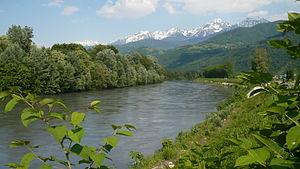
L'Isère à Gières avec la chaîne de Belledonne.
Grenoble est une commune du sud-est de la France, située dans la région Auvergne-Rhône-Alpes, chef-lieu du département de l'Isère, ancienne capitale du Dauphiné.
Gières est une commune française située dans le département de l'Isère, le Dauphiné en région Auvergne-Rhône-Alpes.